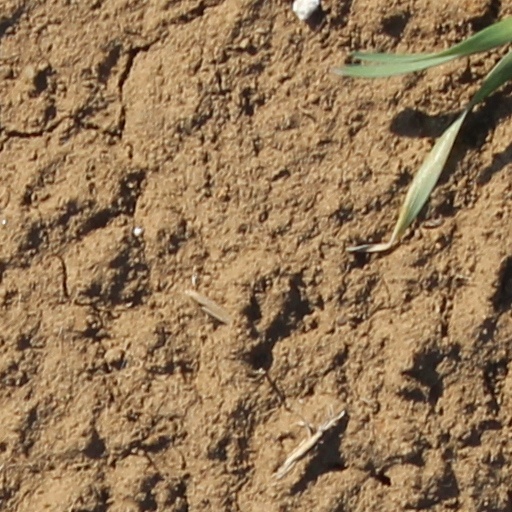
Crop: wheat